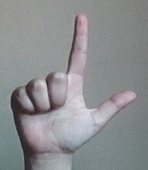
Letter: laam